Serres (regional unit)

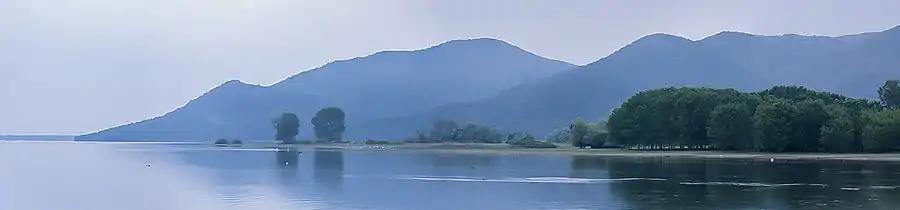
Lake Kerkini

The regional unit Serres is subdivided into 7 municipalities. These are (number as in the map in the infobox):